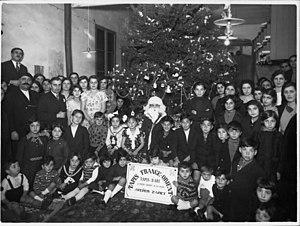
TFO Fête de Noël 1934. Coll. A. Tchouhadjian
La Société Tapis France Orient est une entreprise française fondée en 1923 à Marseille. Elle est le fruit de la conjonction de l'arrivée de réfugiés arméniens à Marseille et du manque de main-d’œuvre masculine, à la suite de la ponction de la Grande guerre. La Société est le résultat de l'initiative d'hommes politiques, de philanthropes et de financiers, soucieux de maintenir, à travers un projet humanitaire, un bon climat économique et social dans la région. Différents investisseurs ont participé à la constitution de la Société Tapis France Orient tels que les industriels René Imbert, Joseph Chapuis et le sénateur Léon Honnorat. Au fil des ans, sous la direction de Zareh Tchouhadjian, elle sut résolument réorienter ses productions traditionnelles vers le style du moment, l'Art déco, dont elle devint, même modeste, un des acteurs.